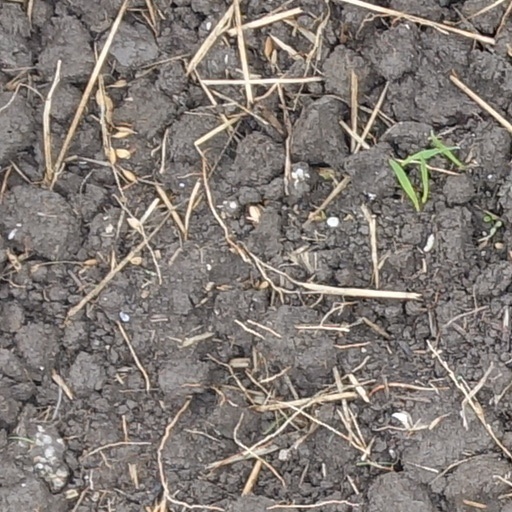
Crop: wheat